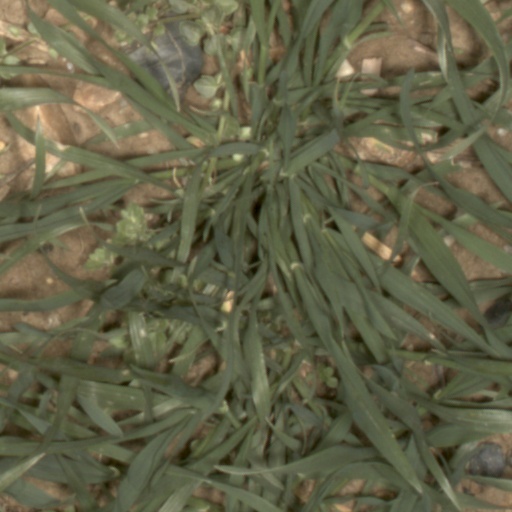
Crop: wheat